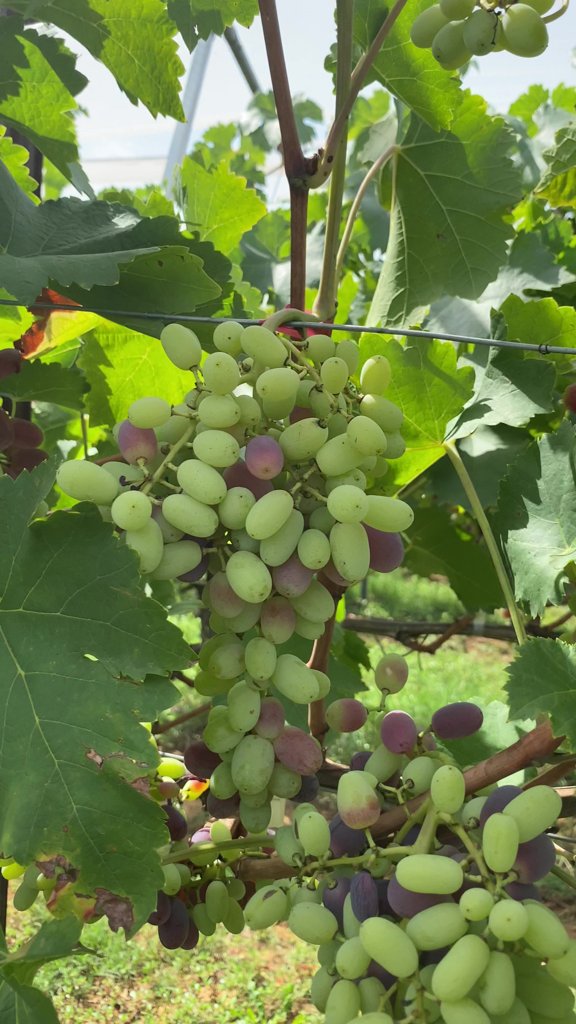
Berries visible: 194
Grape clusters: 4